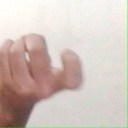
अक्षर: ज